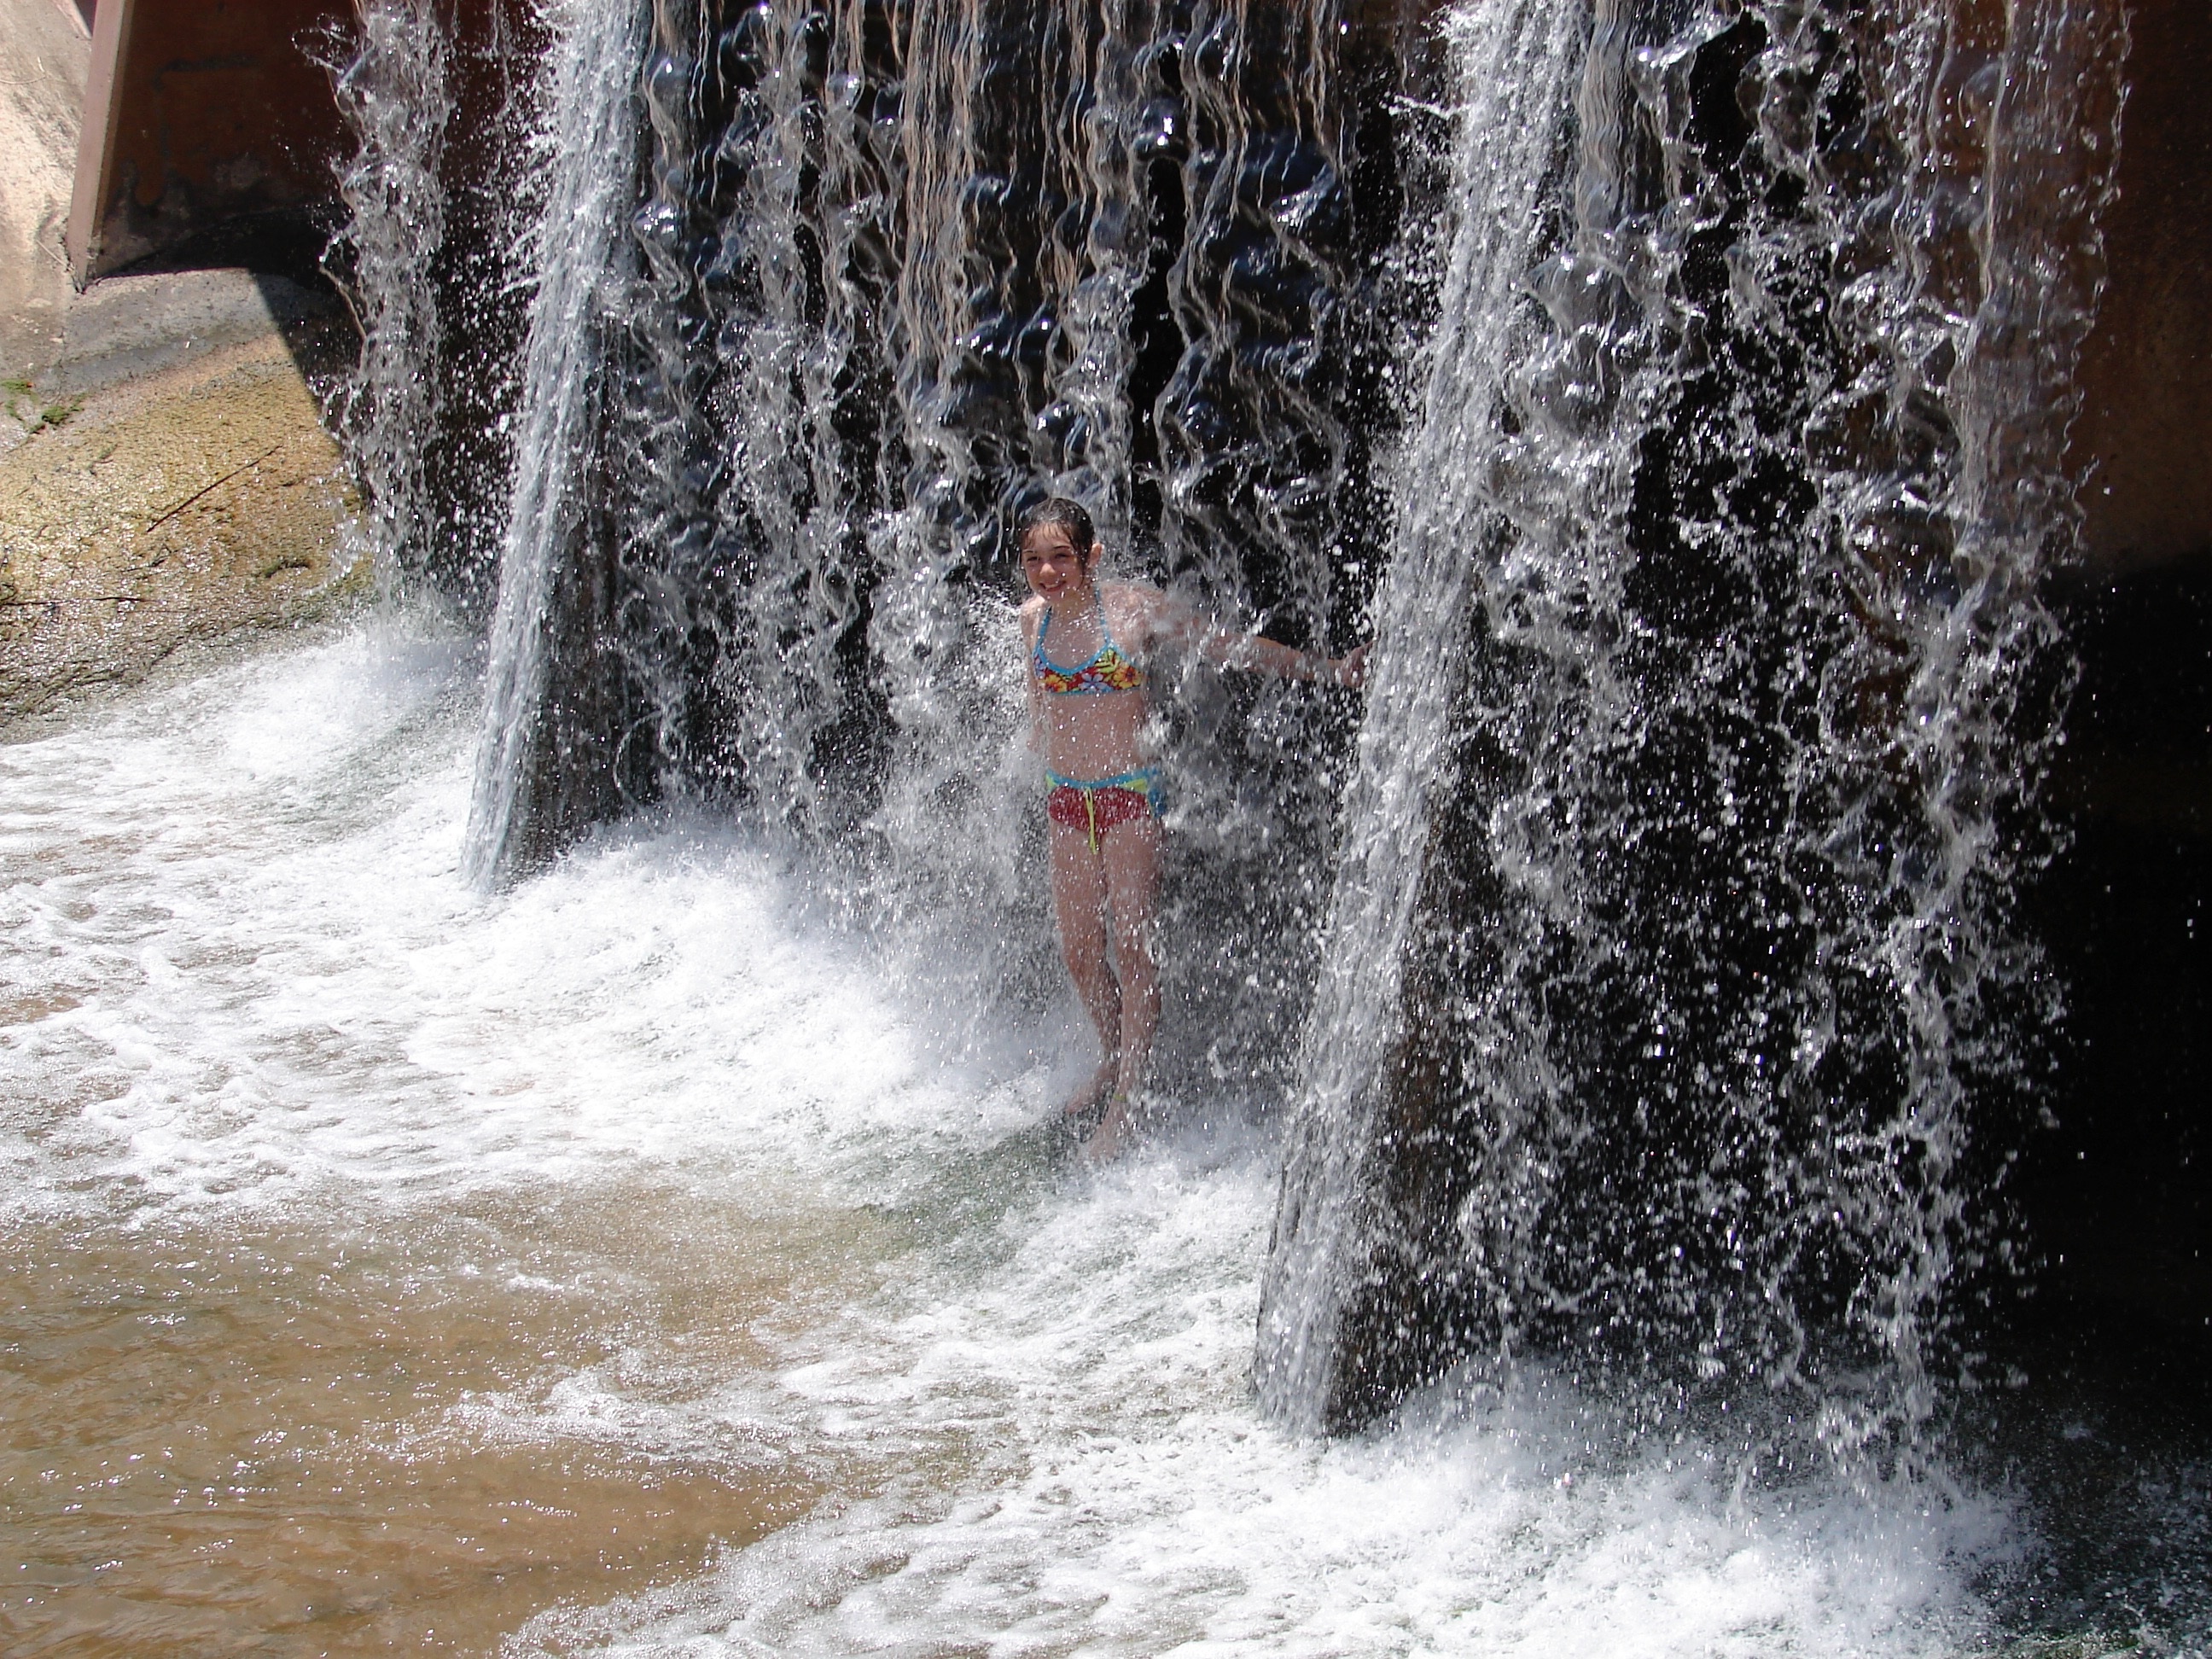
water, waterfall, winter, girl, sun, play, wave, wet, summer, vacation, cascade, splash, weather, holiday, rapid, playing, leisure, childhood, swimming, sunny, fun, happy, happiness, swimsuit, water feature, refreshing, freezing, water splash, splash water, geological phenomenon